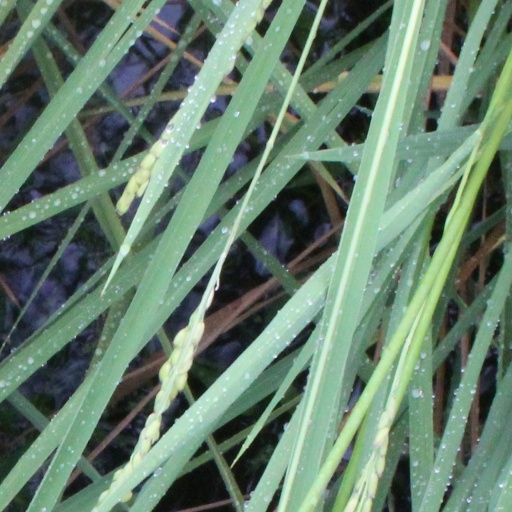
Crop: rice